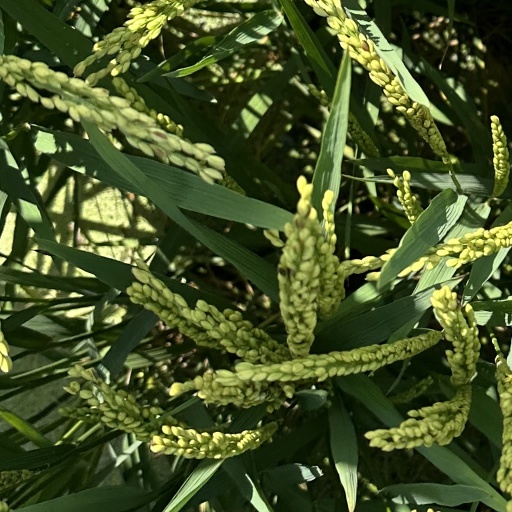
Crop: rice